AirSWIFT

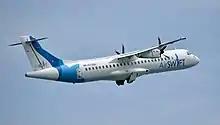
AirSWIFT ATR 72-600

Founded in 2002 as Island Transvoyager, the company had three Dornier 228 aircraft. All of these were retired by early 2013 and replaced by ATR 42-600s. Ayala Capital Corporation acquired ownership of ITI in 2012. In October 2015, Island Transvoyager rebranded as AirSWIFT. On October 7, 2024, Cebu Pacific announced the acquisition of AirSWIFT from ALI Capital Corporation at a cost of P1.75 billion, while retaining flight schedule and services.